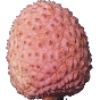
Label: lychee